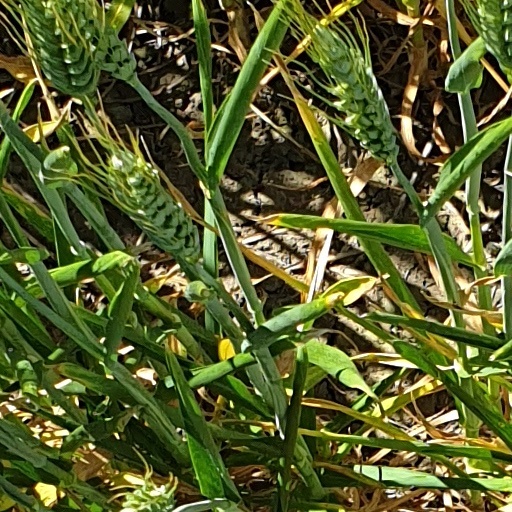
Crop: wheat